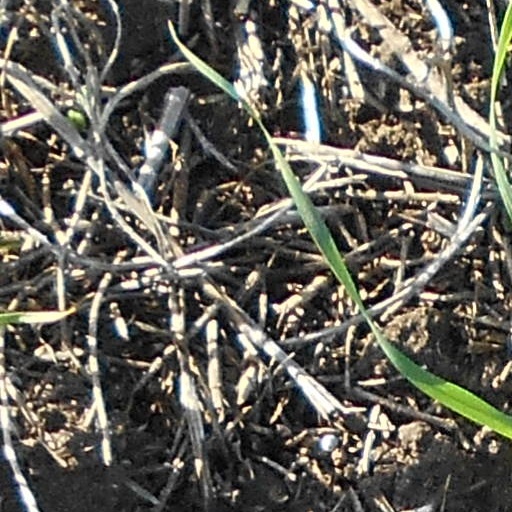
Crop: wheat